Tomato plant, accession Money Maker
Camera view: tilt-top (135 deg); turntable rotation: 120 degrees
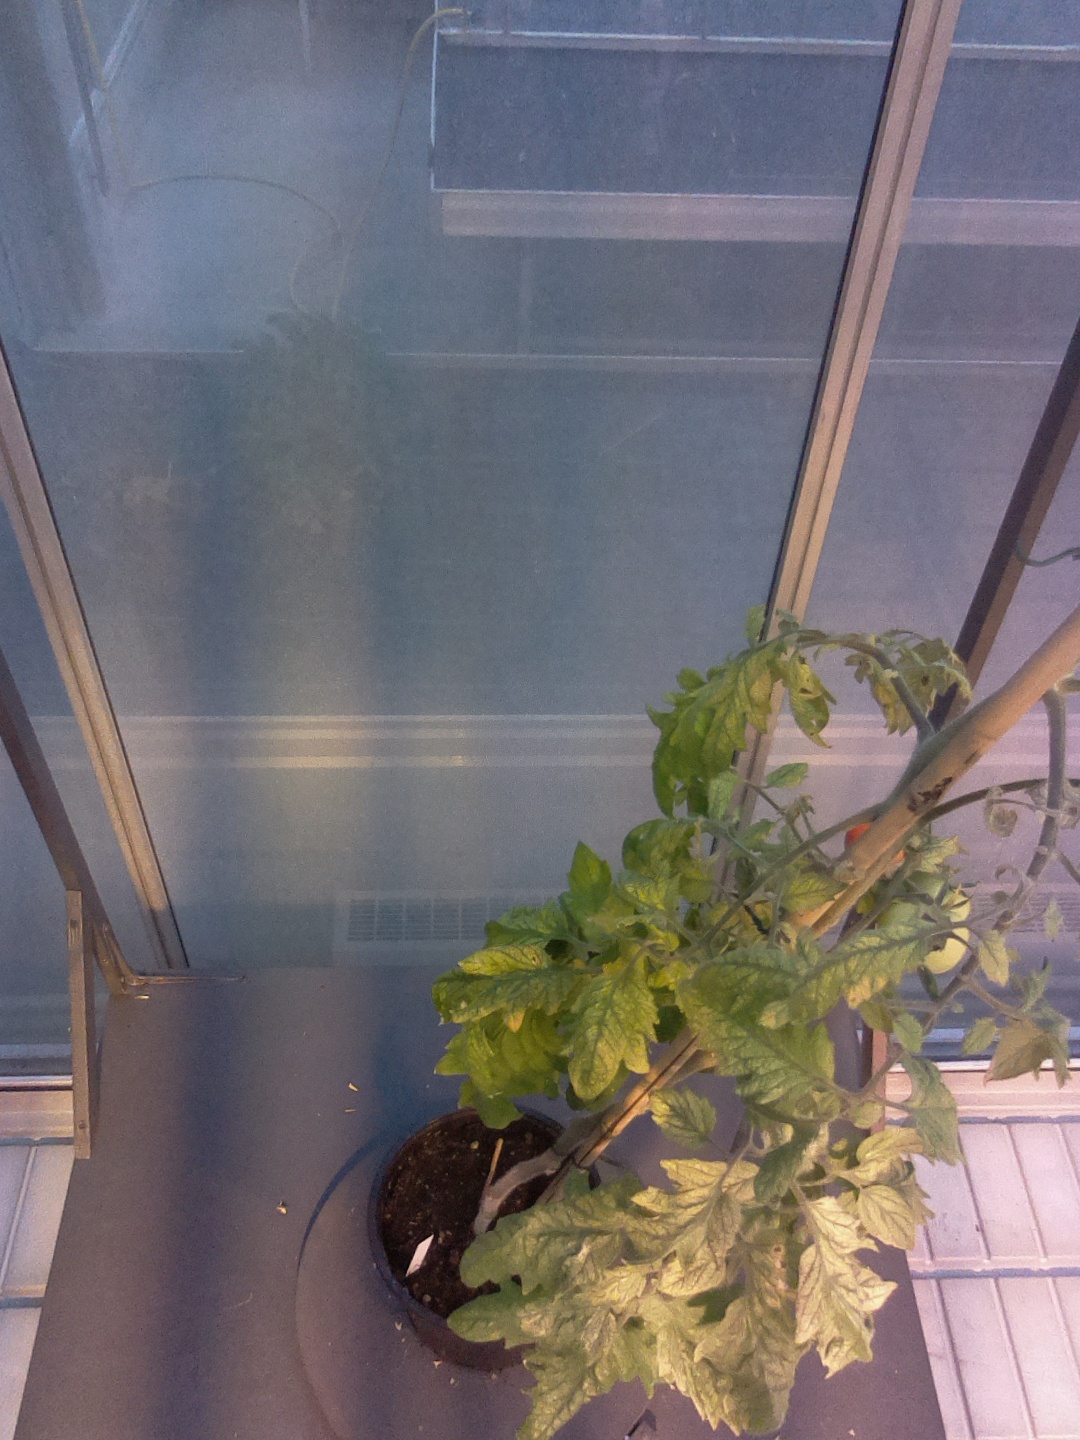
BBCH growth stage 81: 10%-20% of fruits show typical fully ripe color